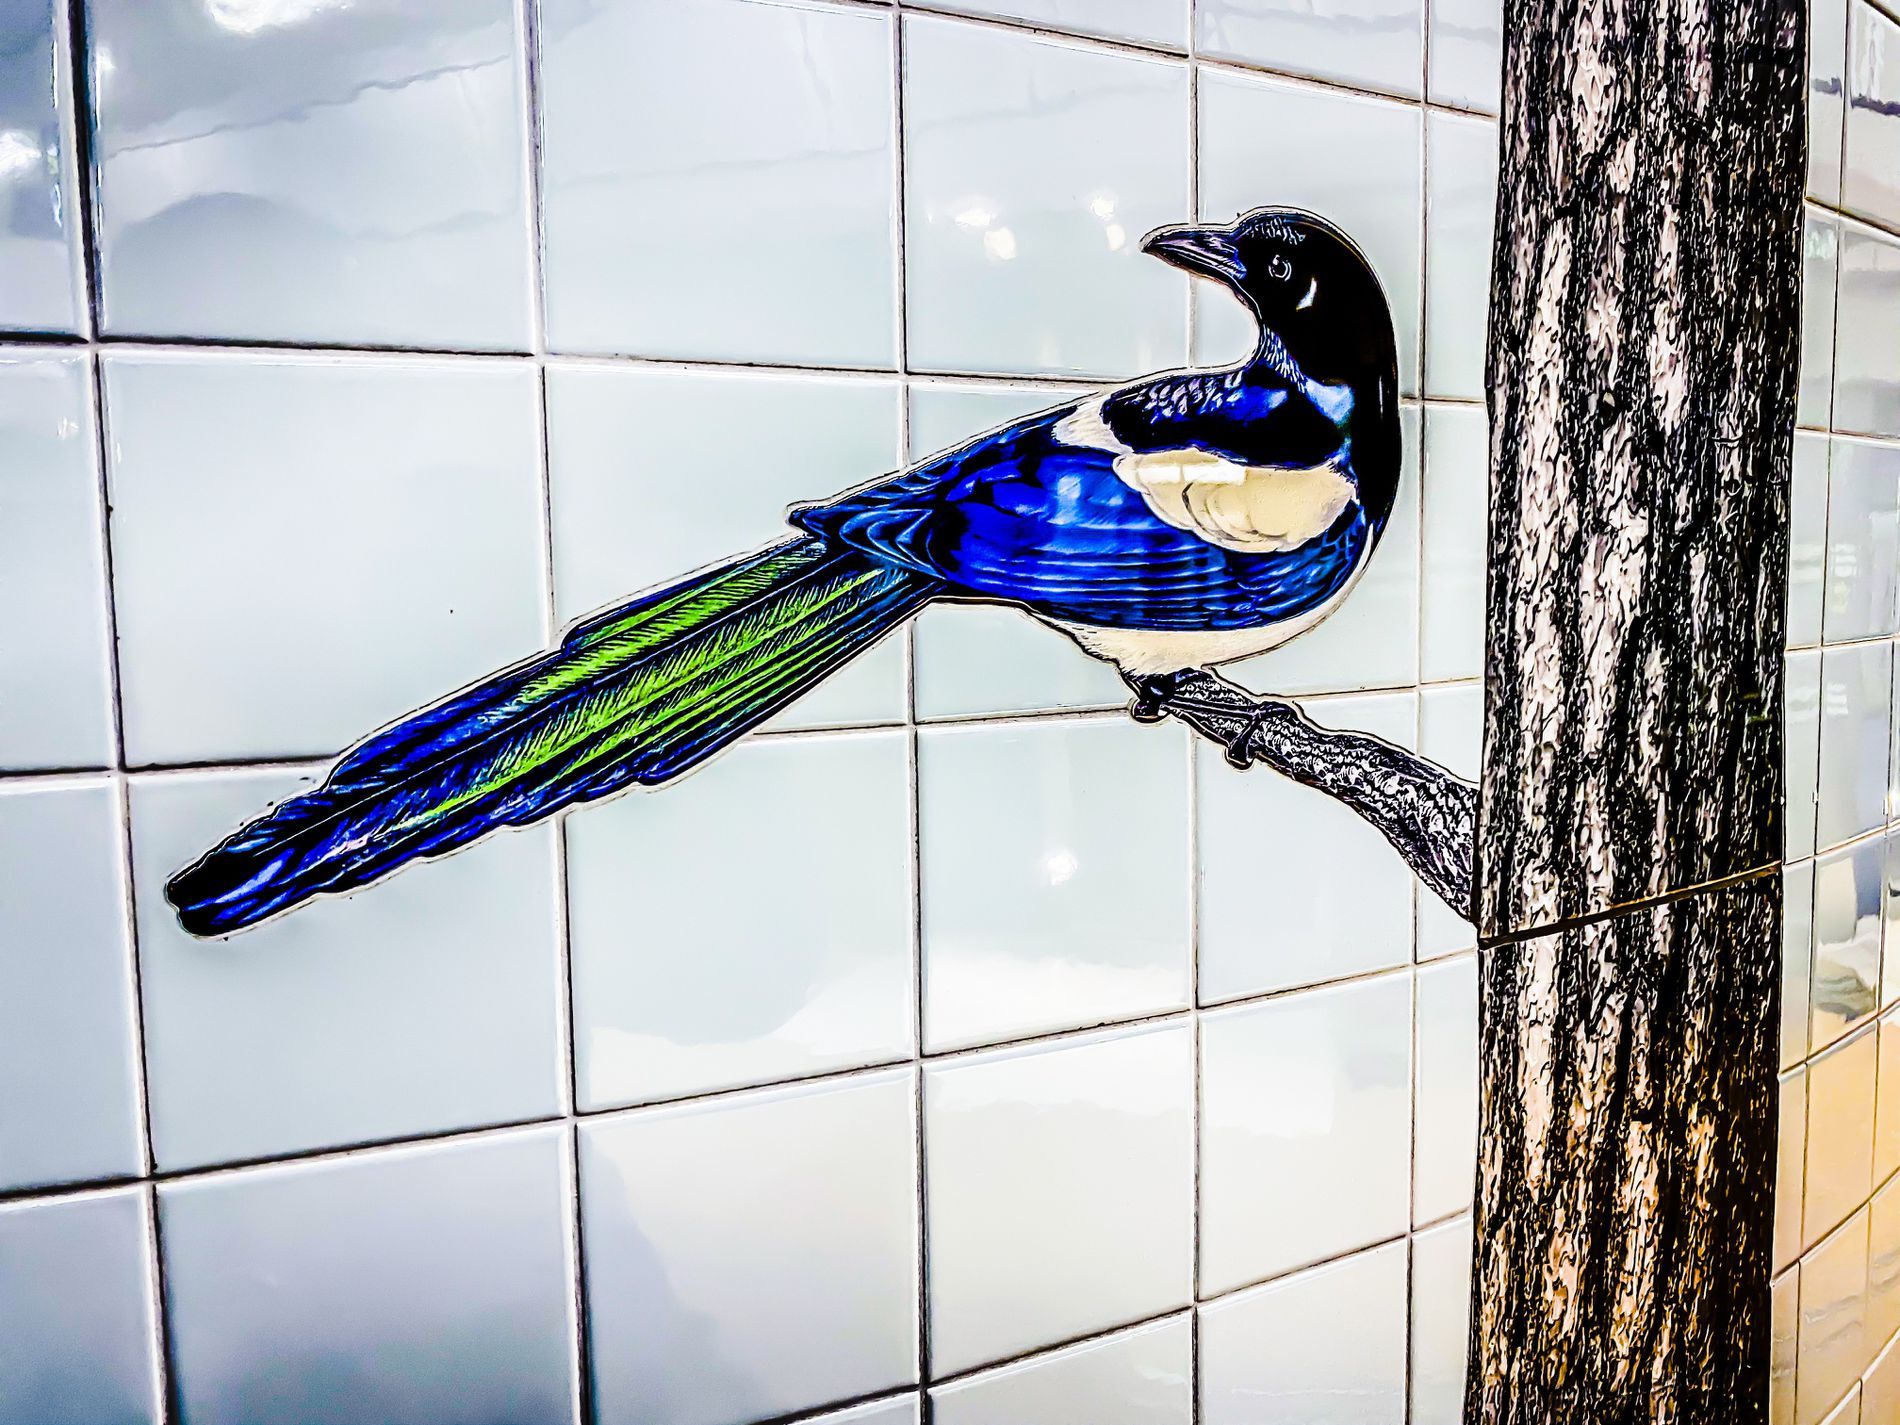
Artistic Illusion
Professional graffiti drawing of a magpie in bright blue and green colors, spreading its wings on a white tile, leaning on a branch attached to a tree trunk drawn in black and white
The photograph is taken from a slightly tilted frontal perspective, highlighting the details of the drawing and giving it a realistic dimension. The artwork is cleverly integrated into the wall surface, making the bird appear as if it were part of the landscape
Labels: Tile, Animal, Bird, Jay, Magpie, Architecture, Building, Wall, Art
Camera: Apple iPhone 11 Pro Max
Lens: iPhone 11 Pro Max back triple camera 4.25mm f/1.8
Aperture: F1.8
Exposure: 1/50 sec
ISO: 250
Focal length: 4.25